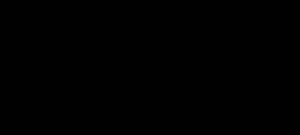
Les applications de l'amplificateur opérationnel sont divisées en deux grandes catégories suivant la nature de la contre-réaction :